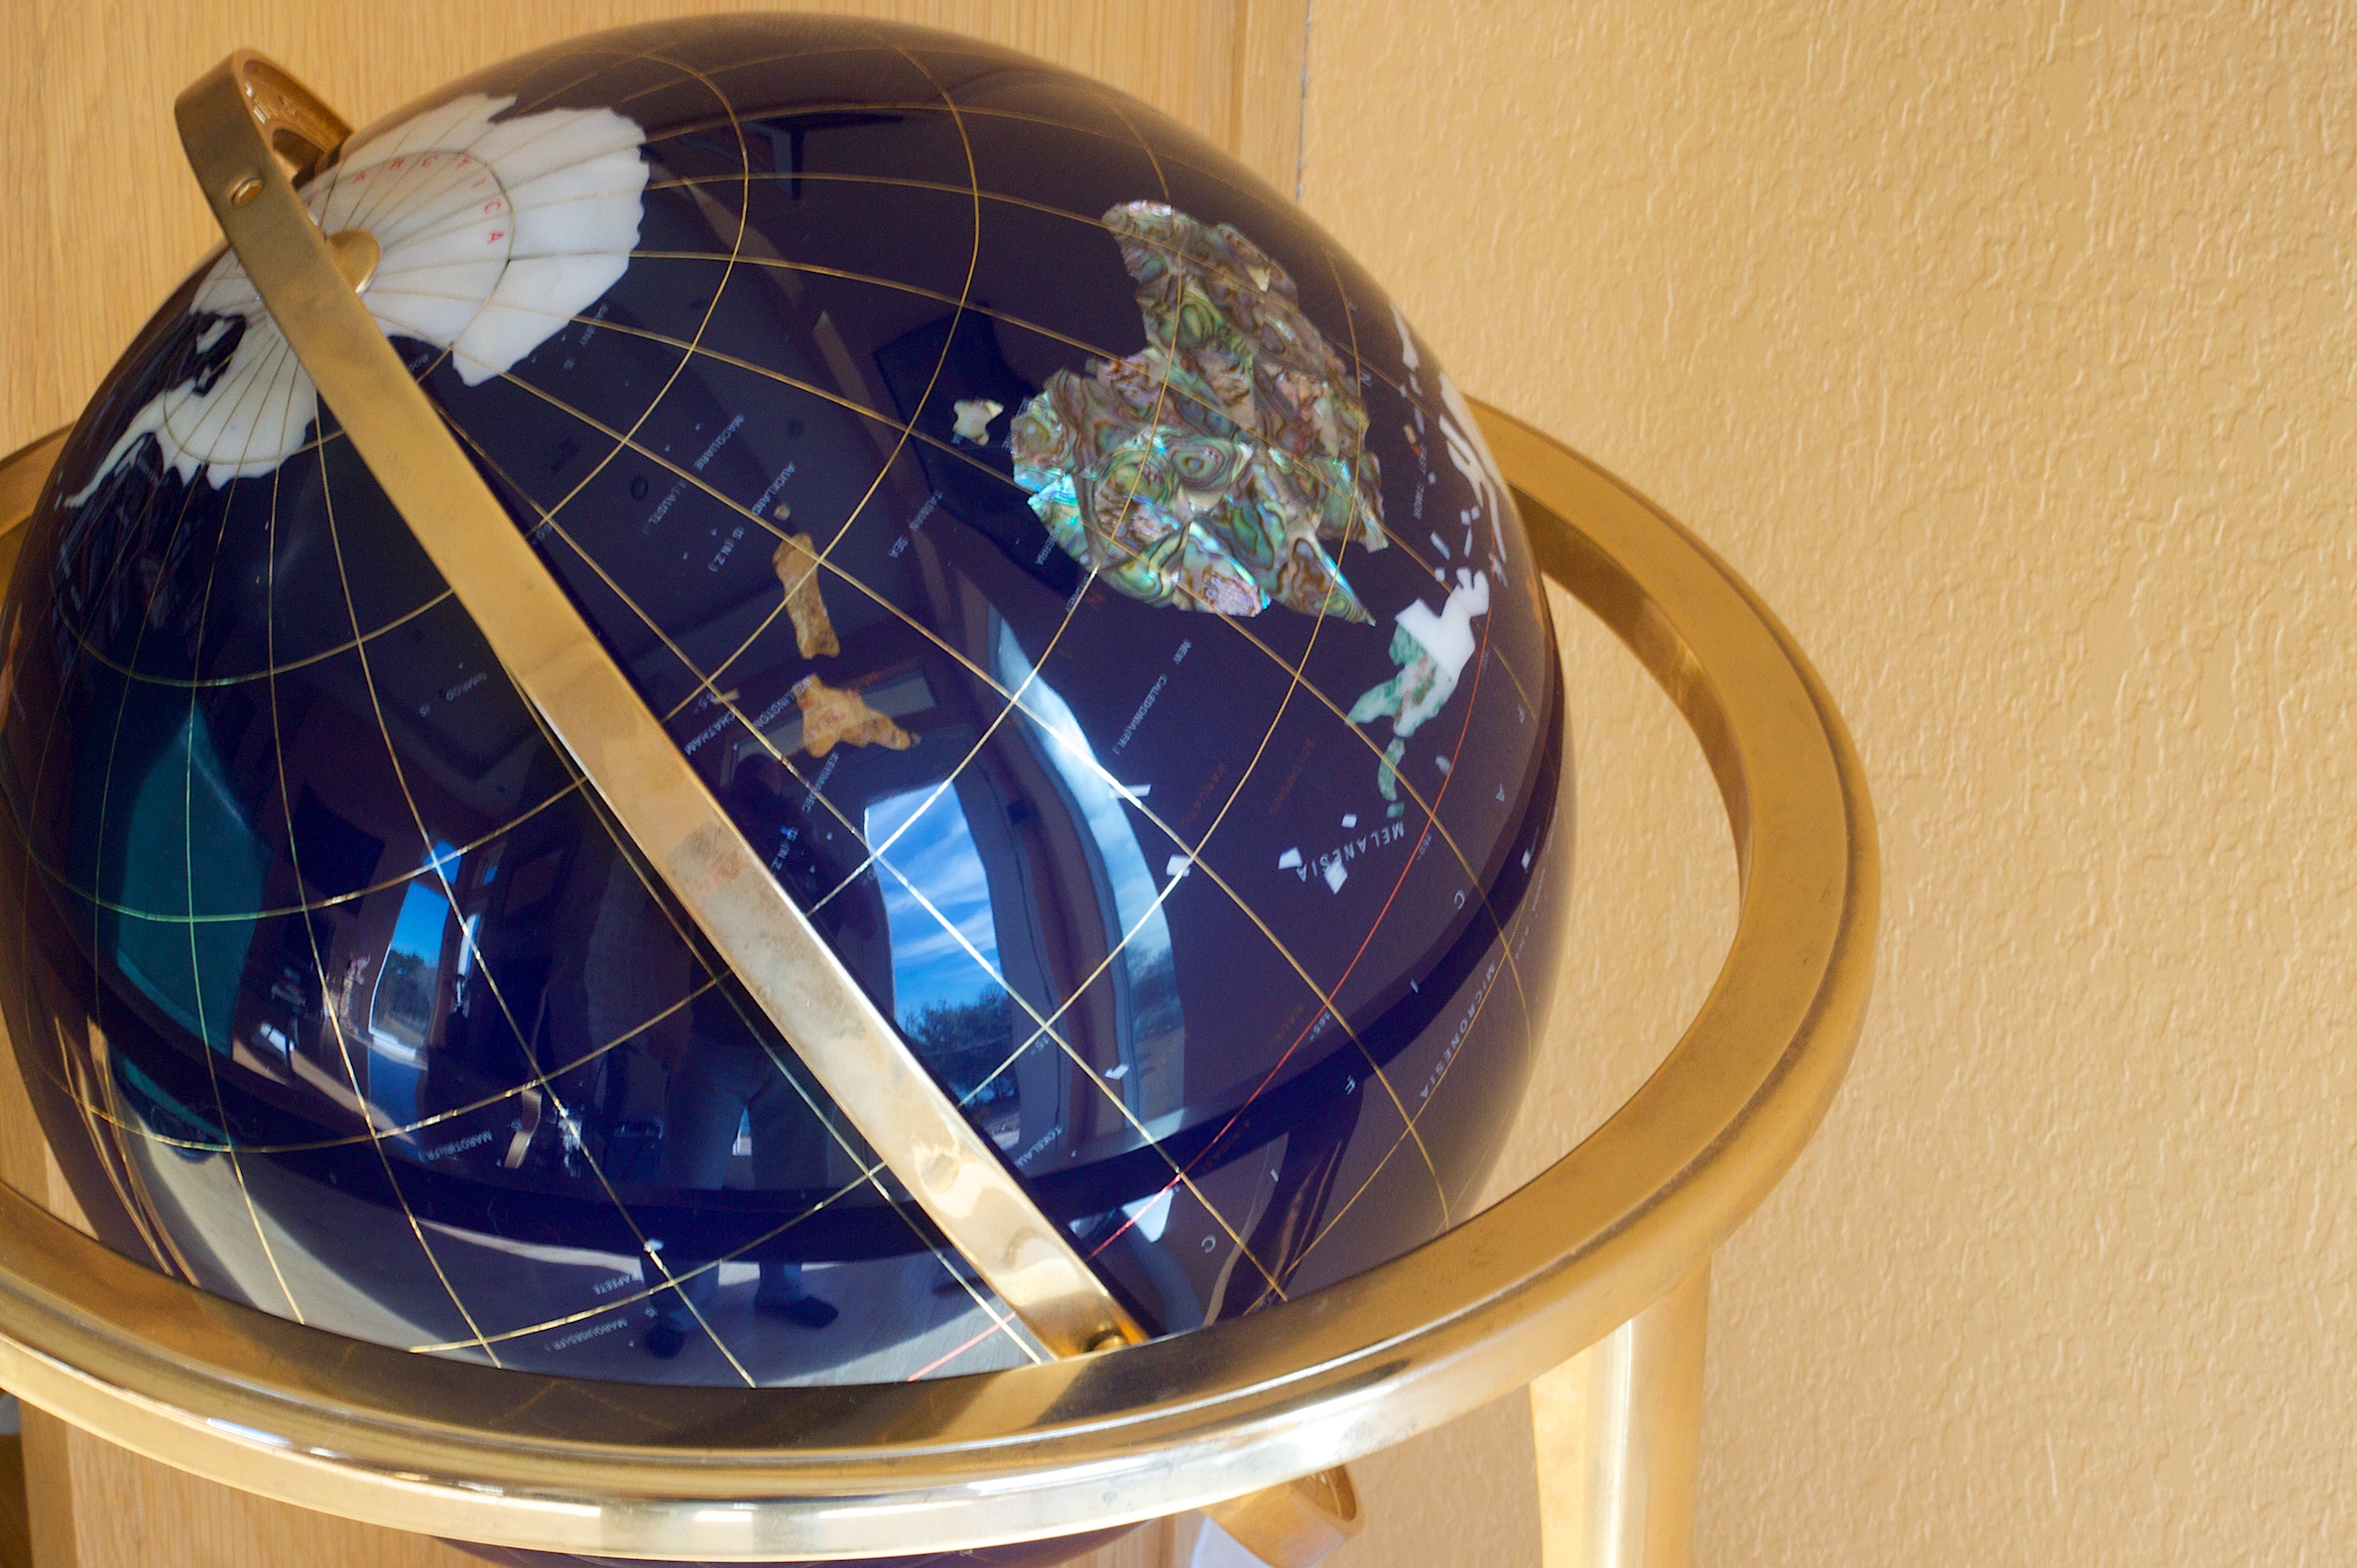
blue, circle, globe, world, earth, sphere, shape, plpconnectu